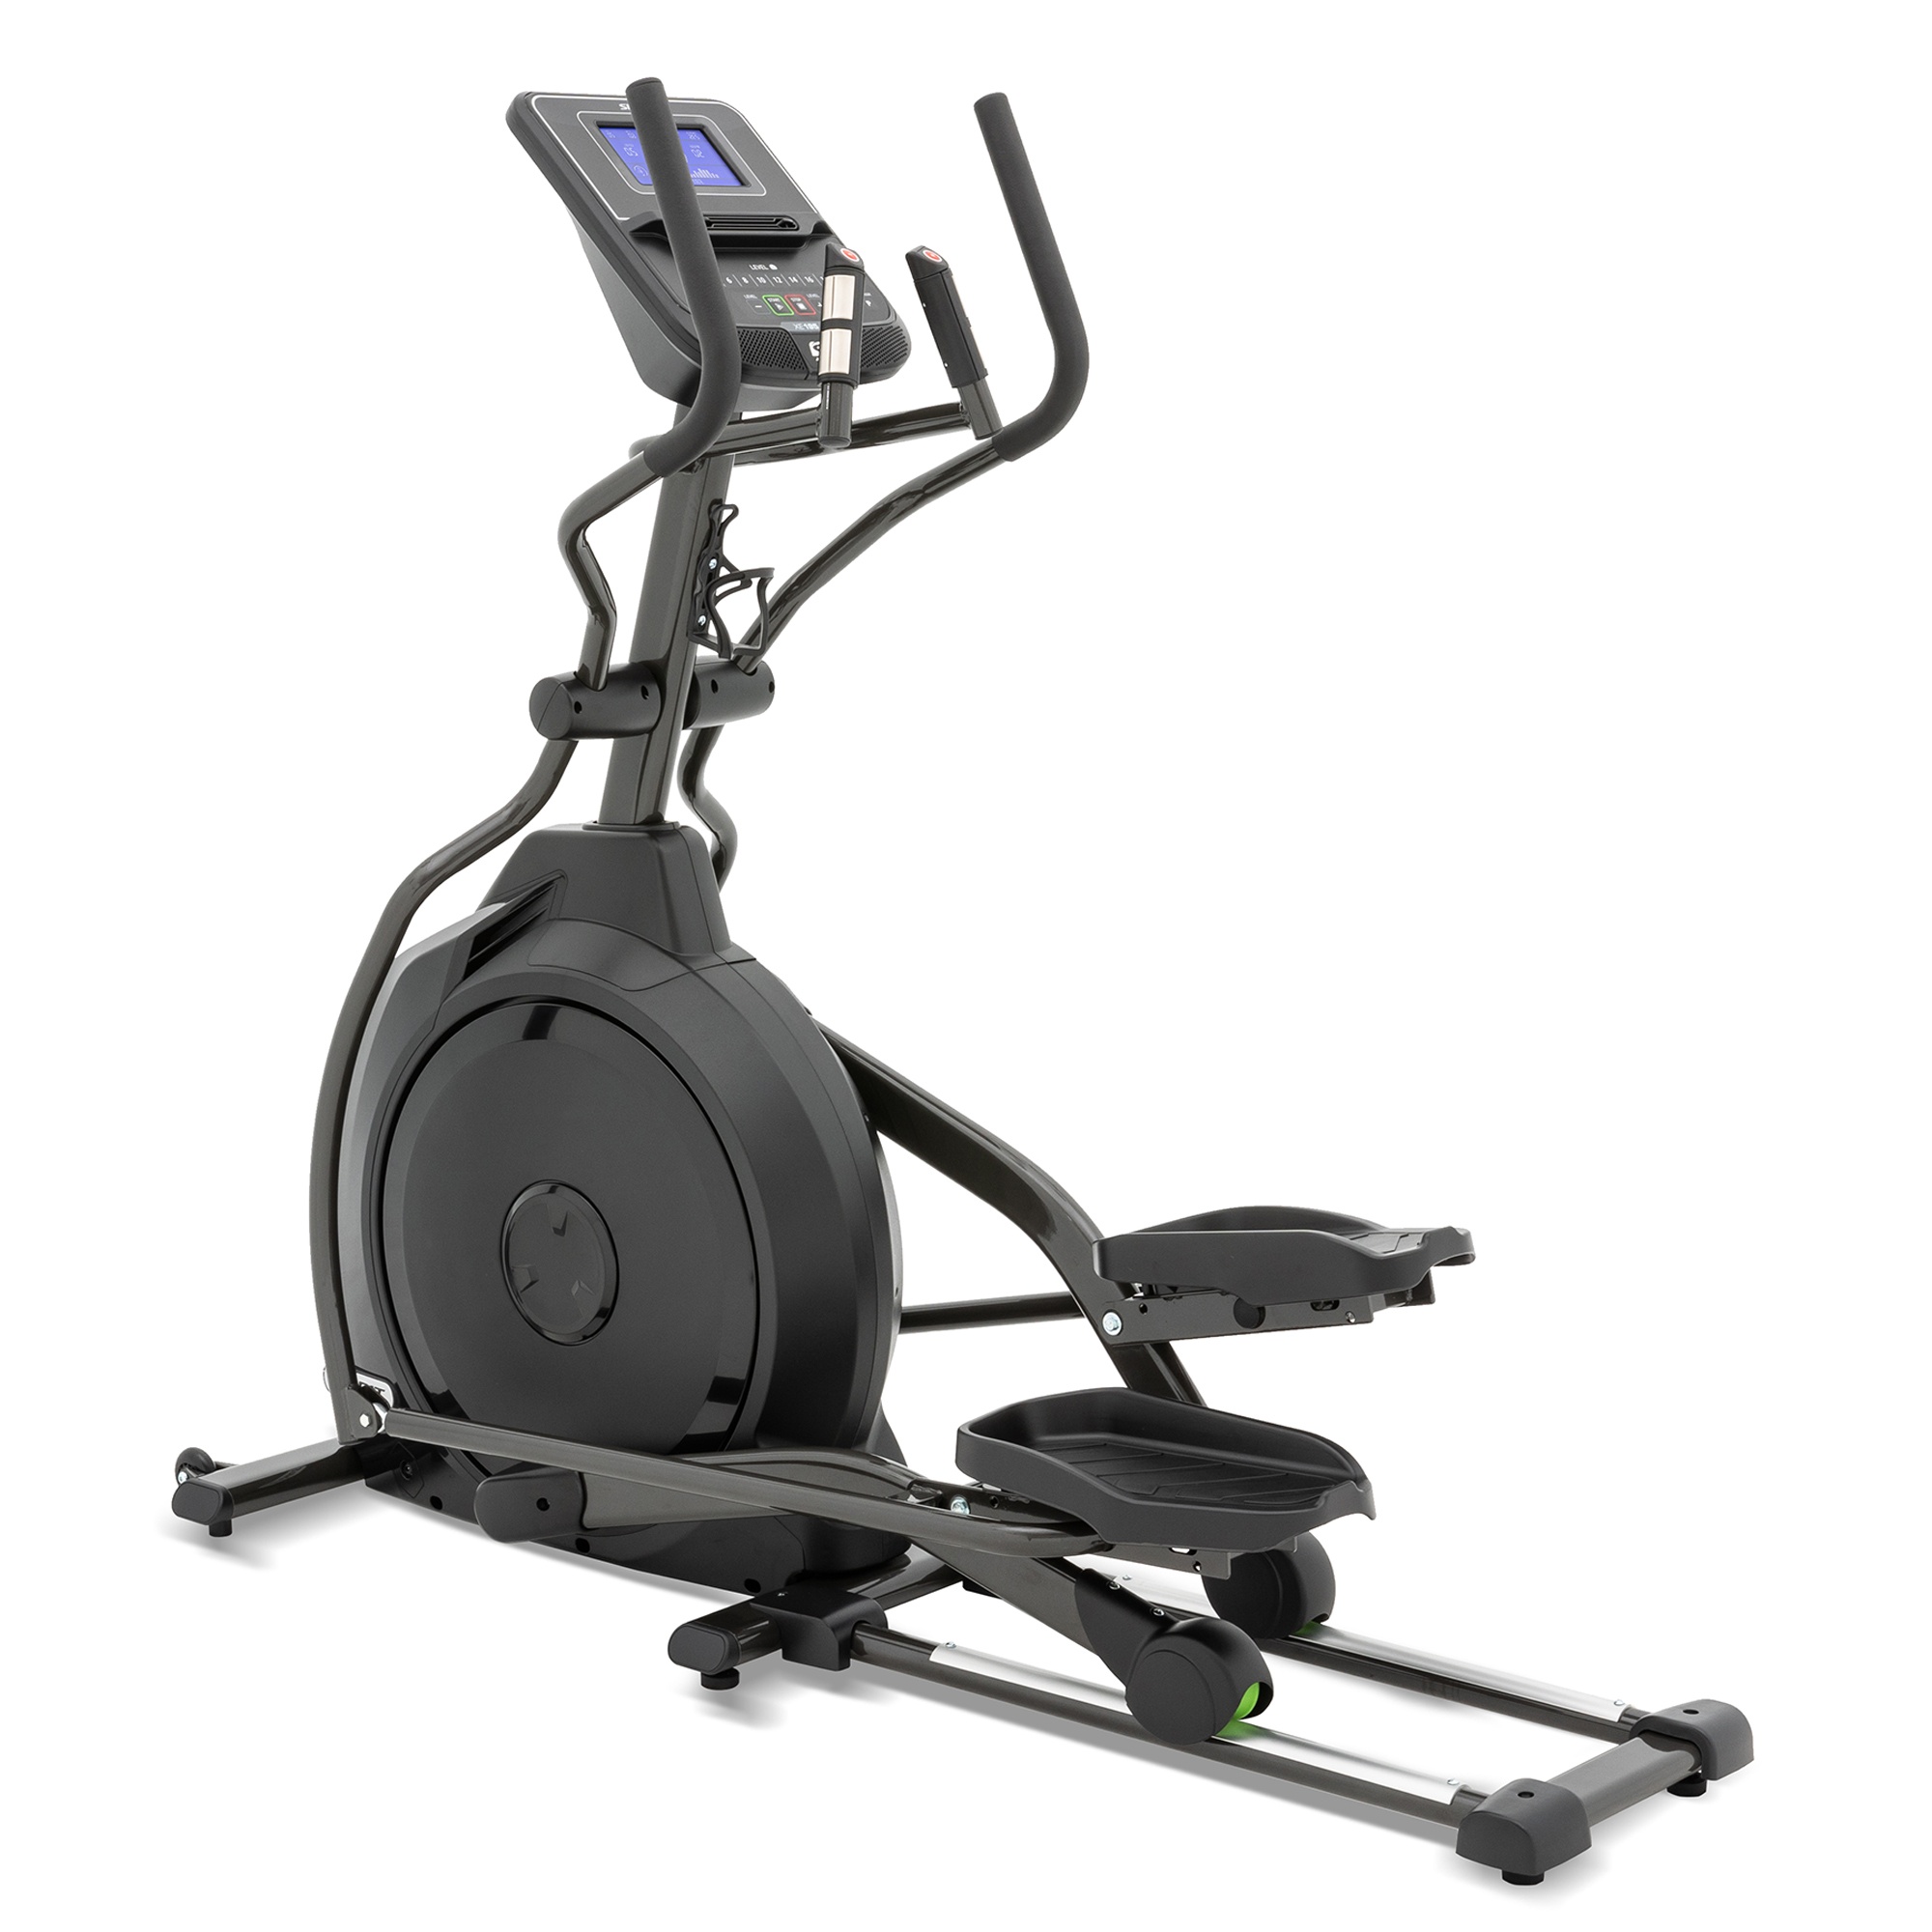
Spirit XE 195 Elliptical
Brand: Spirit Fitness
XE195 Elliptical Type: Residential Bright blue backlit 7.5” LCD display Smooth 20″ stride is the optimal length for user comfort Hand pulse sensors for monitoring your heart rate Narrow 2″ pedal spacing with 2-degree inversion angle Adjustable cooling fan for added comfort 7.5″ Display 20 Levels of Resistance Hand Pulse Sensors 20″ Stride Length Description Take control of your personal fitness with the Spirit XE195 Elliptical. Equipped with a bright 7.5″ blue backlit console LCD display, the XE195 console display keeps you in the know throughout your workout. With its 24 lb flywheel and 20 levels of resistance, this elliptical provides a smooth yet challenging exercise experience. Choose from a variety of programs, including Manual, Hill, Fat Burn, Cardio, Strength, HIIT, Fusion, 5K, 10K, and Custom options to cater to your fitness goals. Monitor your heart rate with ease using the hand pulse sensors, ensuring you stay in your target heart rate zone. Plus, for added peace of mind, the Child Safety Lock feature keeps your little ones safe around your fitness equipment. Get ready to transform your fitness routine with the Spirit XE195 Elliptical. EFFICIENT DISPLAY A 7.5” blue backlit LCD screen that conveniently displays 9 pieces of data at a time to keep you informed and motivated. HEART RATE MONITORING Monitor your heart’s performance with the built-in hand pulse sensors which report your heart rate in realtime. BUILT-IN CONVENIENCE Console features a tablet-friendly reading rack, adjustable cooling fan, hand pulse sensors, accessory tray, and handlebar resistance controls. Specifications PERFORMANCE CONSOLE DIMENSIONS Power: 12V Cord/Outlet Drive System: Single Track Front Drive Flywheel: 24 lb Resistance: ECB, 20 Levels Display: Blue Backlit LCD Display Size: 7.5” diagonal Feedback: Program, Laps Completed, Segment Time, Max Level, Watts, Calories, Distance, Pace, Heart Rate, Time Programs: Manual, Hill, Fat Burn, Cardio, Strength, HIIT, Fusion, 5K, 10K, Target, 2 Custom options Set-Up Dimension: 70" L x 22" W x 70" H Shipping Dimension: 66" L x 23" W x 34" H Item Weight: 172 lb Shipping Weight: 198 lb Max User Weight Capacity: 350 lb FRAME/DECK CONVENIENCE WARRANTY Q-Factor: Narrow 2” Pedal Spacing 2-Degree Pedal Inversion Angle Tracking System: Single Rail Stride Length: 20” Step-Up Height: 11.25” Handlebars: Foam Padded Handlebar Controls Hand Pulse Sensors Cooling Fan Cup Holder RESIDENTIAL WARRANTY Lifetime Frame Lifetime Brake 10 Years Parts 1 Year Labour
Category: Sporting Goods > Fitness & General Exercise Equipment > Cardio > Cardio Machines > Elliptical Trainers > Electromagnetic Elliptical Trainers